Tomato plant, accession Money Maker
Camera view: tilt-top (135 deg); turntable rotation: 300 degrees
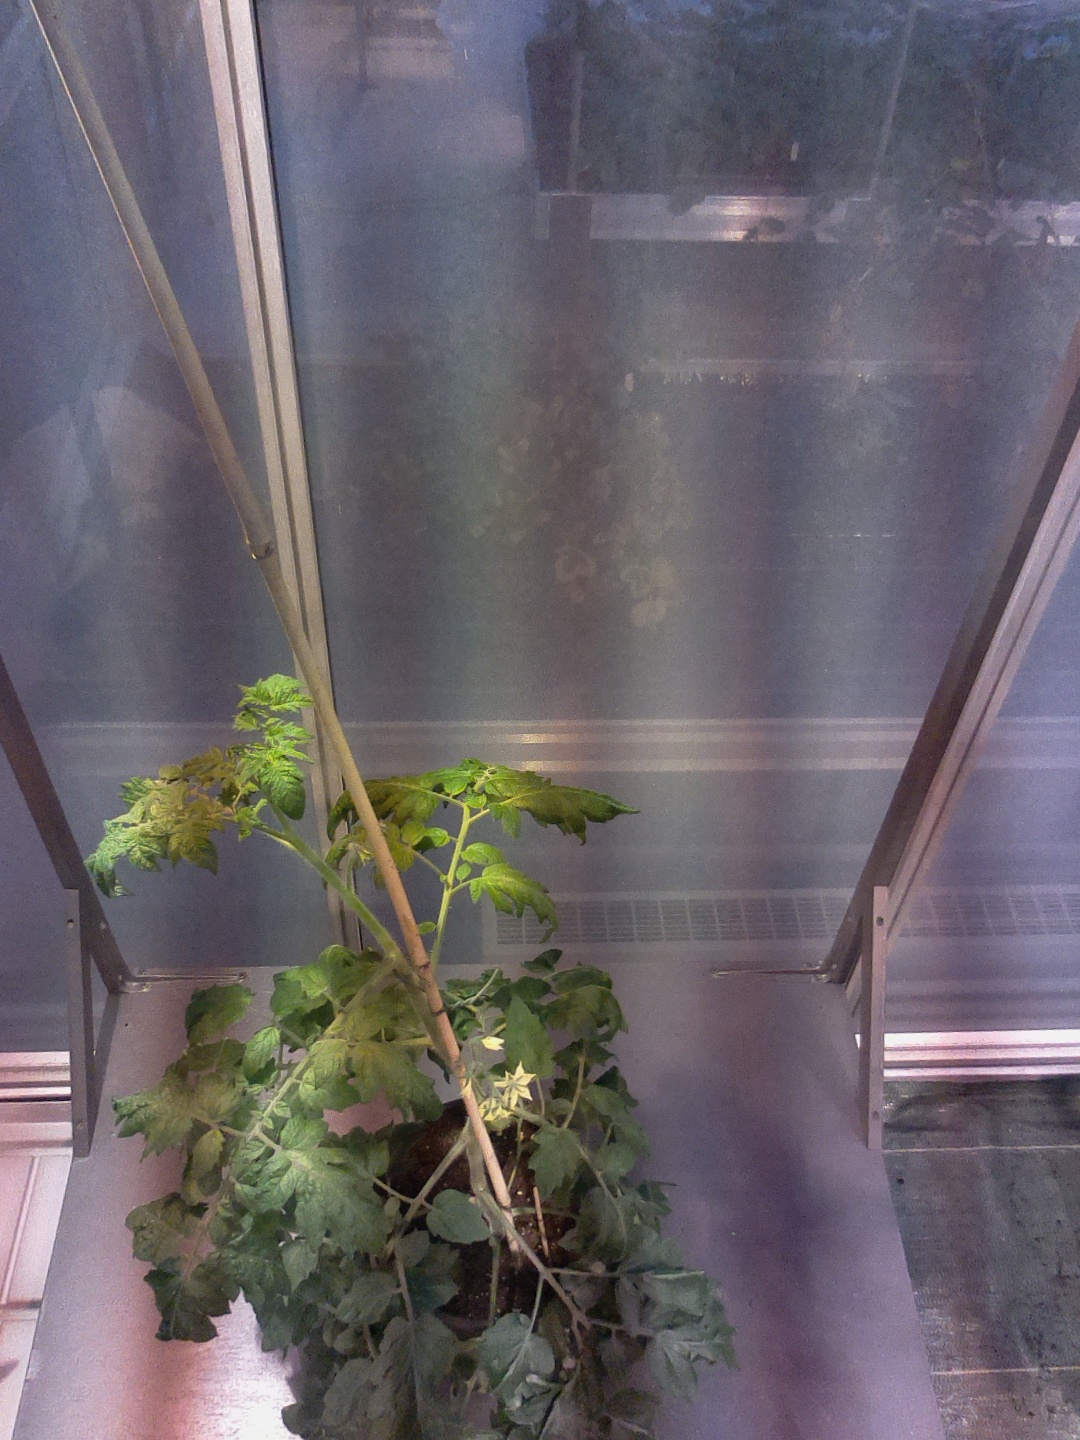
BBCH growth stage 65: Full flowering, 50%-60% of flowers open, first petals falling